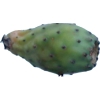
Label: cactus_fruit_green